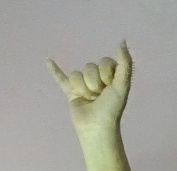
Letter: ya